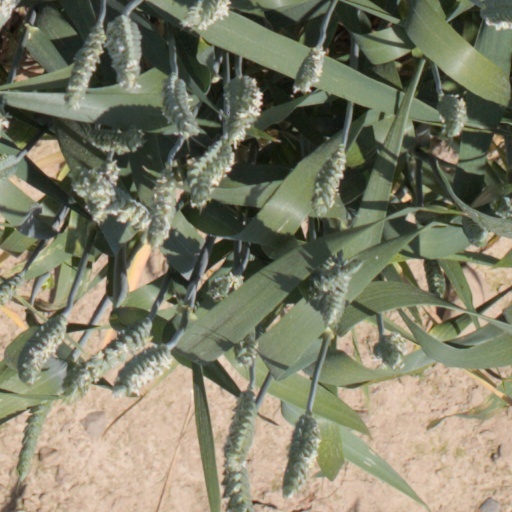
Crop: wheat